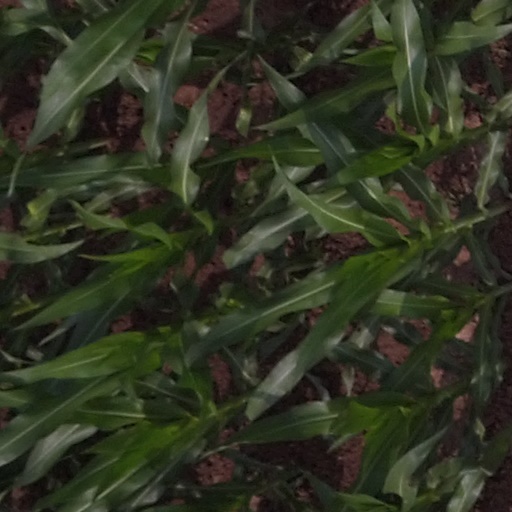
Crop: maize; corn